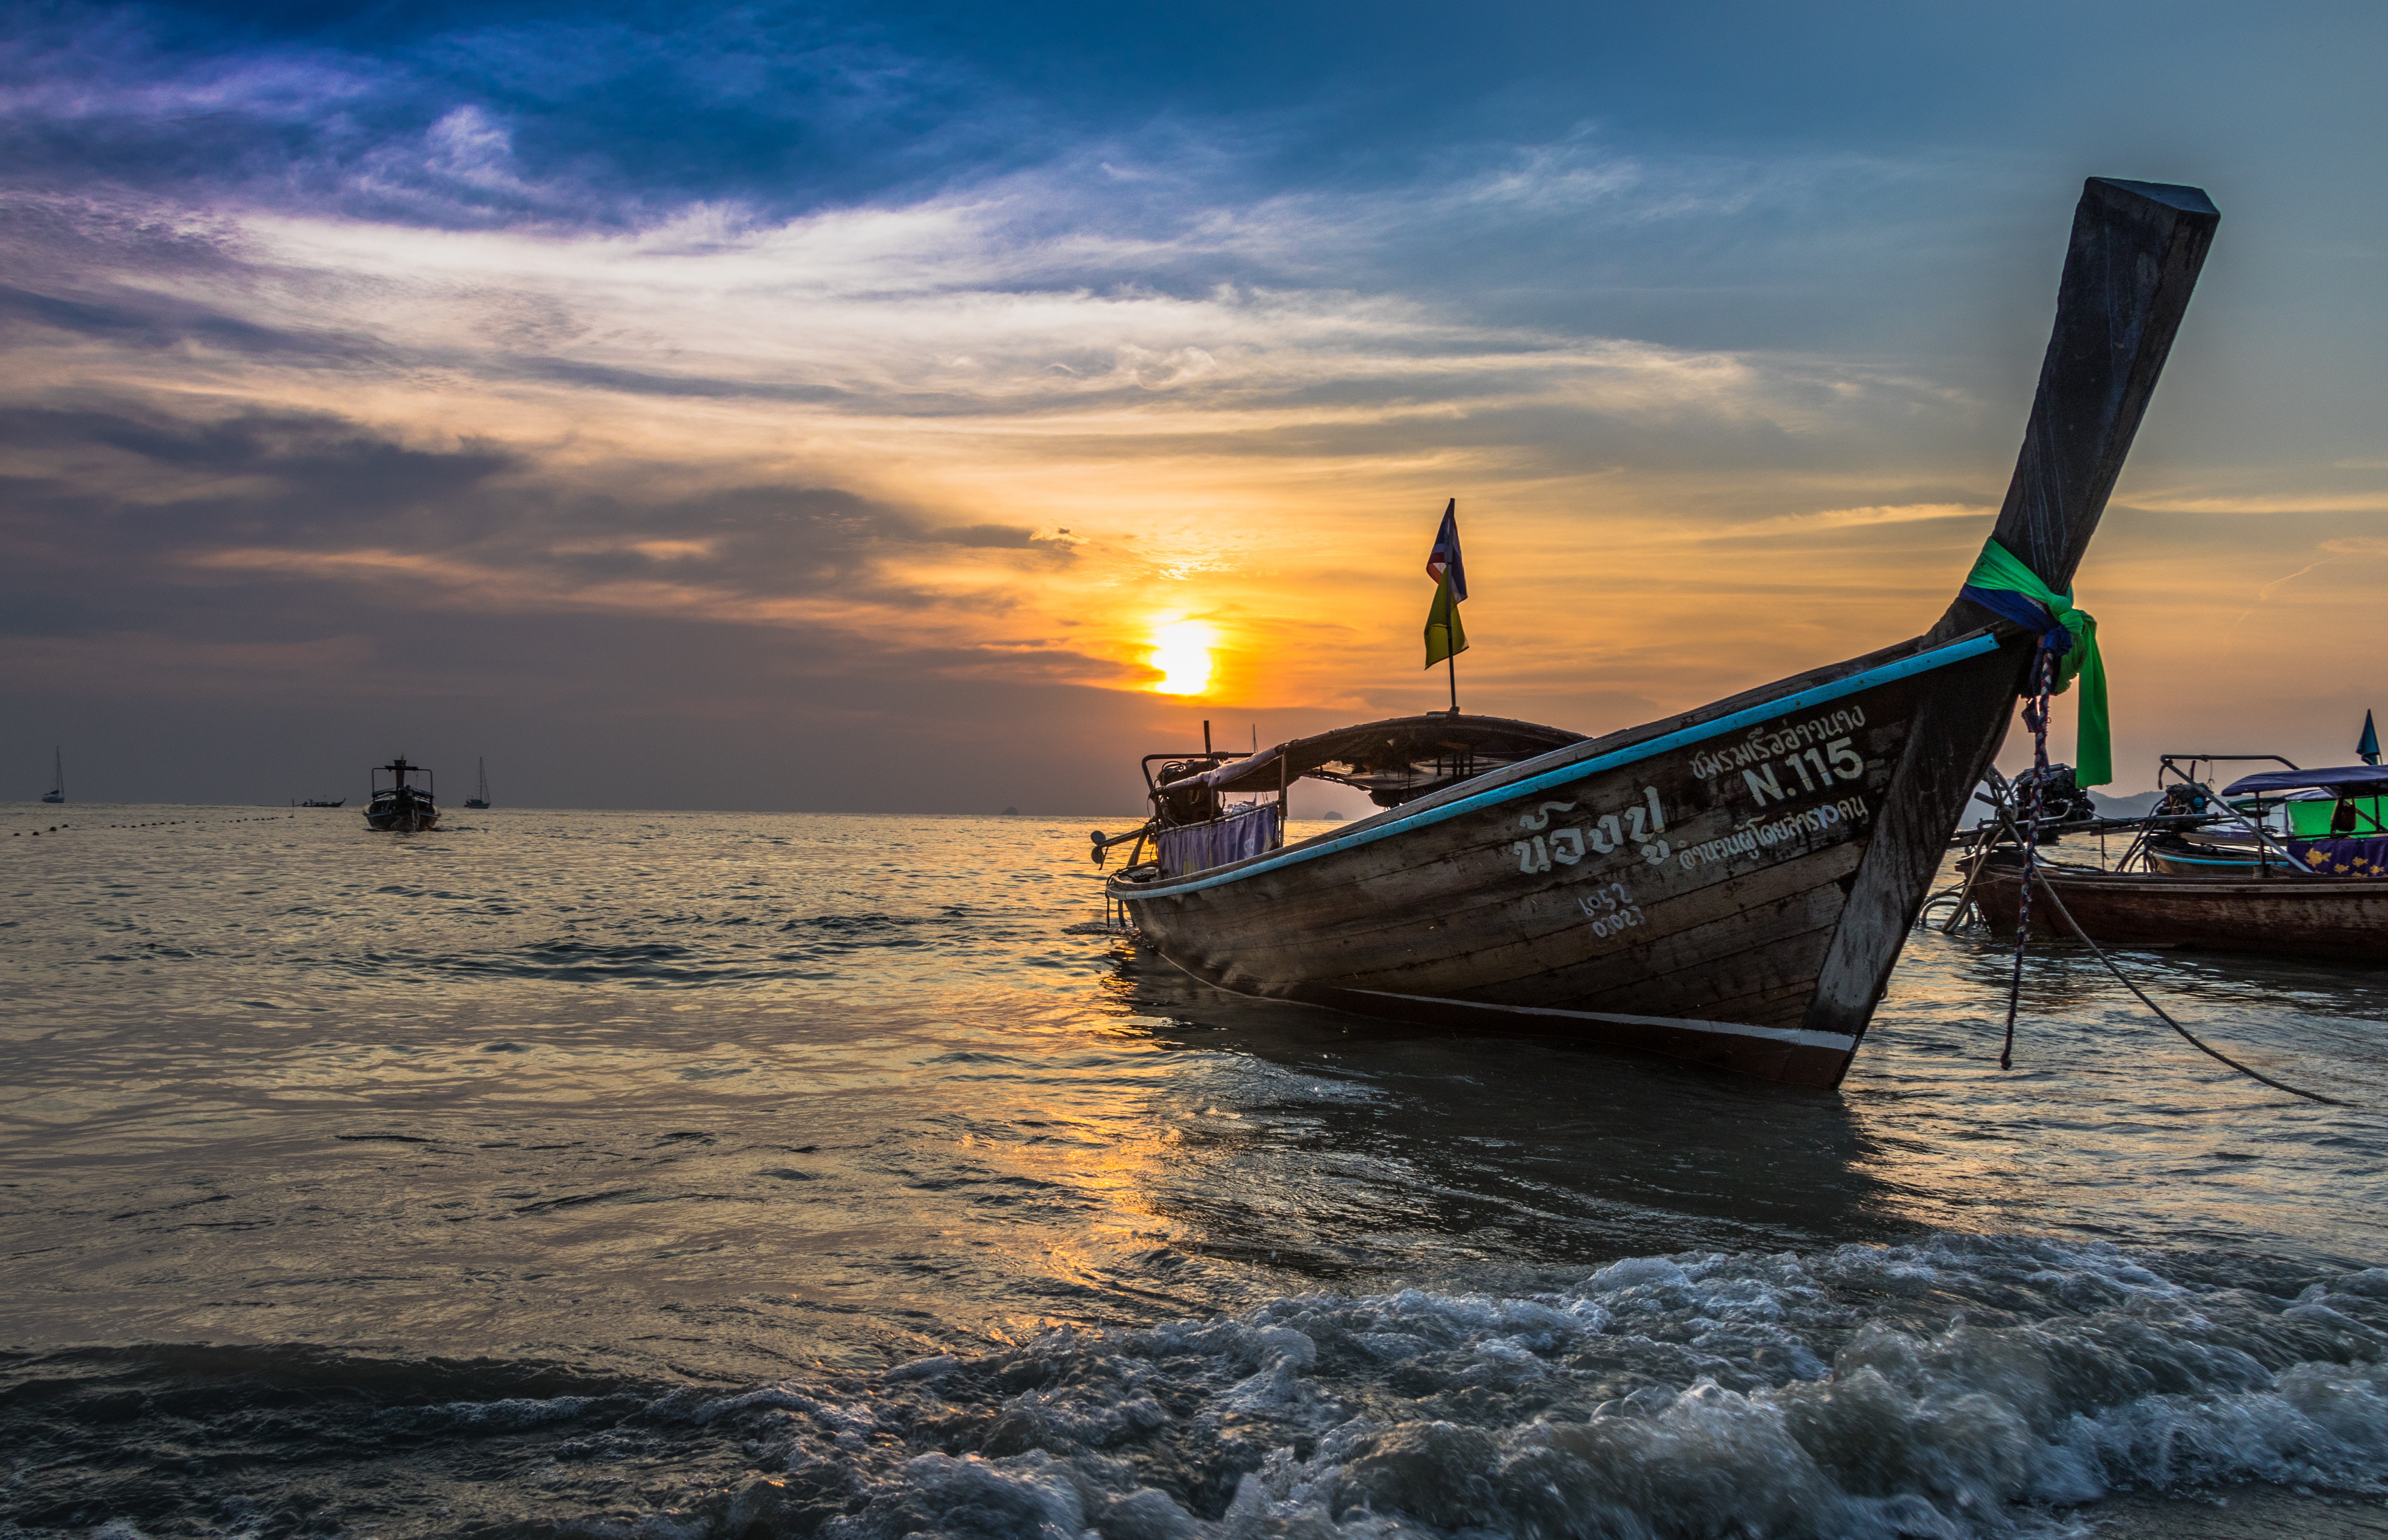
sky, water transportation, cloud, sunset, ocean, sea, boat, evening, vehicle, morning, horizon, long tail boat, sunrise, beach, dhow, calm, dusk, vacation, tropics, mountain, watercraft, sunlight, tourism, meteorological phenomenon, afterglow, city, coast